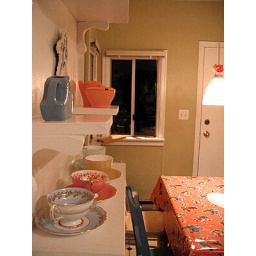
The shelf hanging in my kitchen with cups and all.